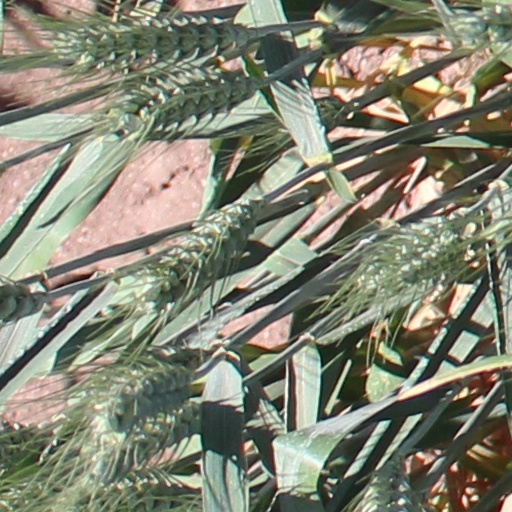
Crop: wheat